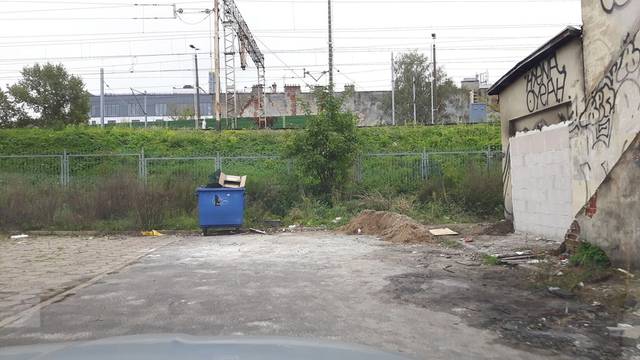
Region: Poland
Coordinates: 52.25, 21.045